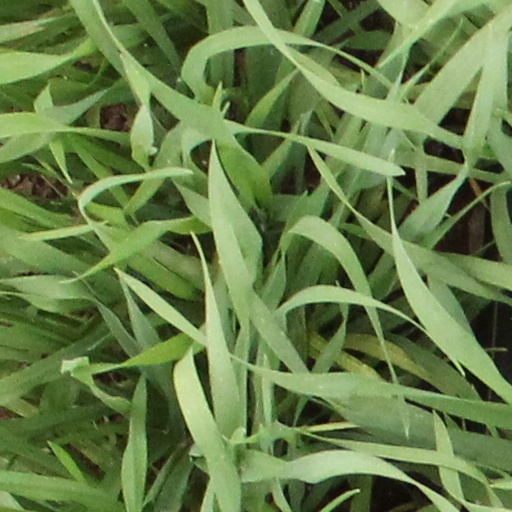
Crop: wheat